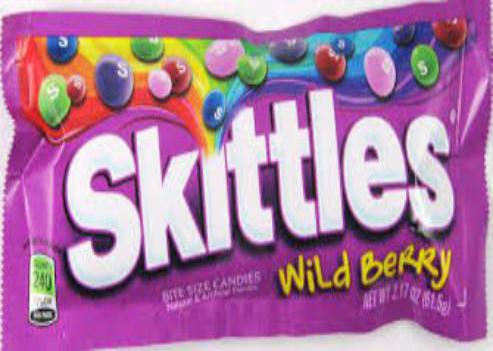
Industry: Food